Brazil–Iran relations

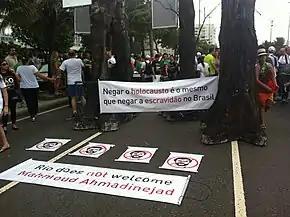
Activists protest the presence of Ahmadinejad at the Rio+20 summit

There was some controversy over Iran's involvement in the Rio+20 conference. Iran sent a delegation, which included President Ahmadinejad, to Rio de Janeiro to attend the summit. The controversy of Iranian attendance at the summit surrounds the fact that Iran has serious environmental issues, which it has refused to address, continuing human rights violations and is refusing to cooperate with the IAEA over its contentious nuclear program.